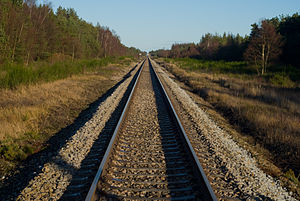
Skagensbanen
En stor del af banen er lige strækninger i fladt terræn, her ved Bunken Station
Skagensbanens spor nær Bunken.
Skagensbanen – oprindeligt Frederikshavn-Skagen Banen eller Frederikshavn-Skagen Jernbane – er en 39,7 km lang privatbane i Vendsyssel mellem Frederikshavn og Skagen. Den drives sammen med Hirtshalsbanen af Nordjyske Jernbaner.